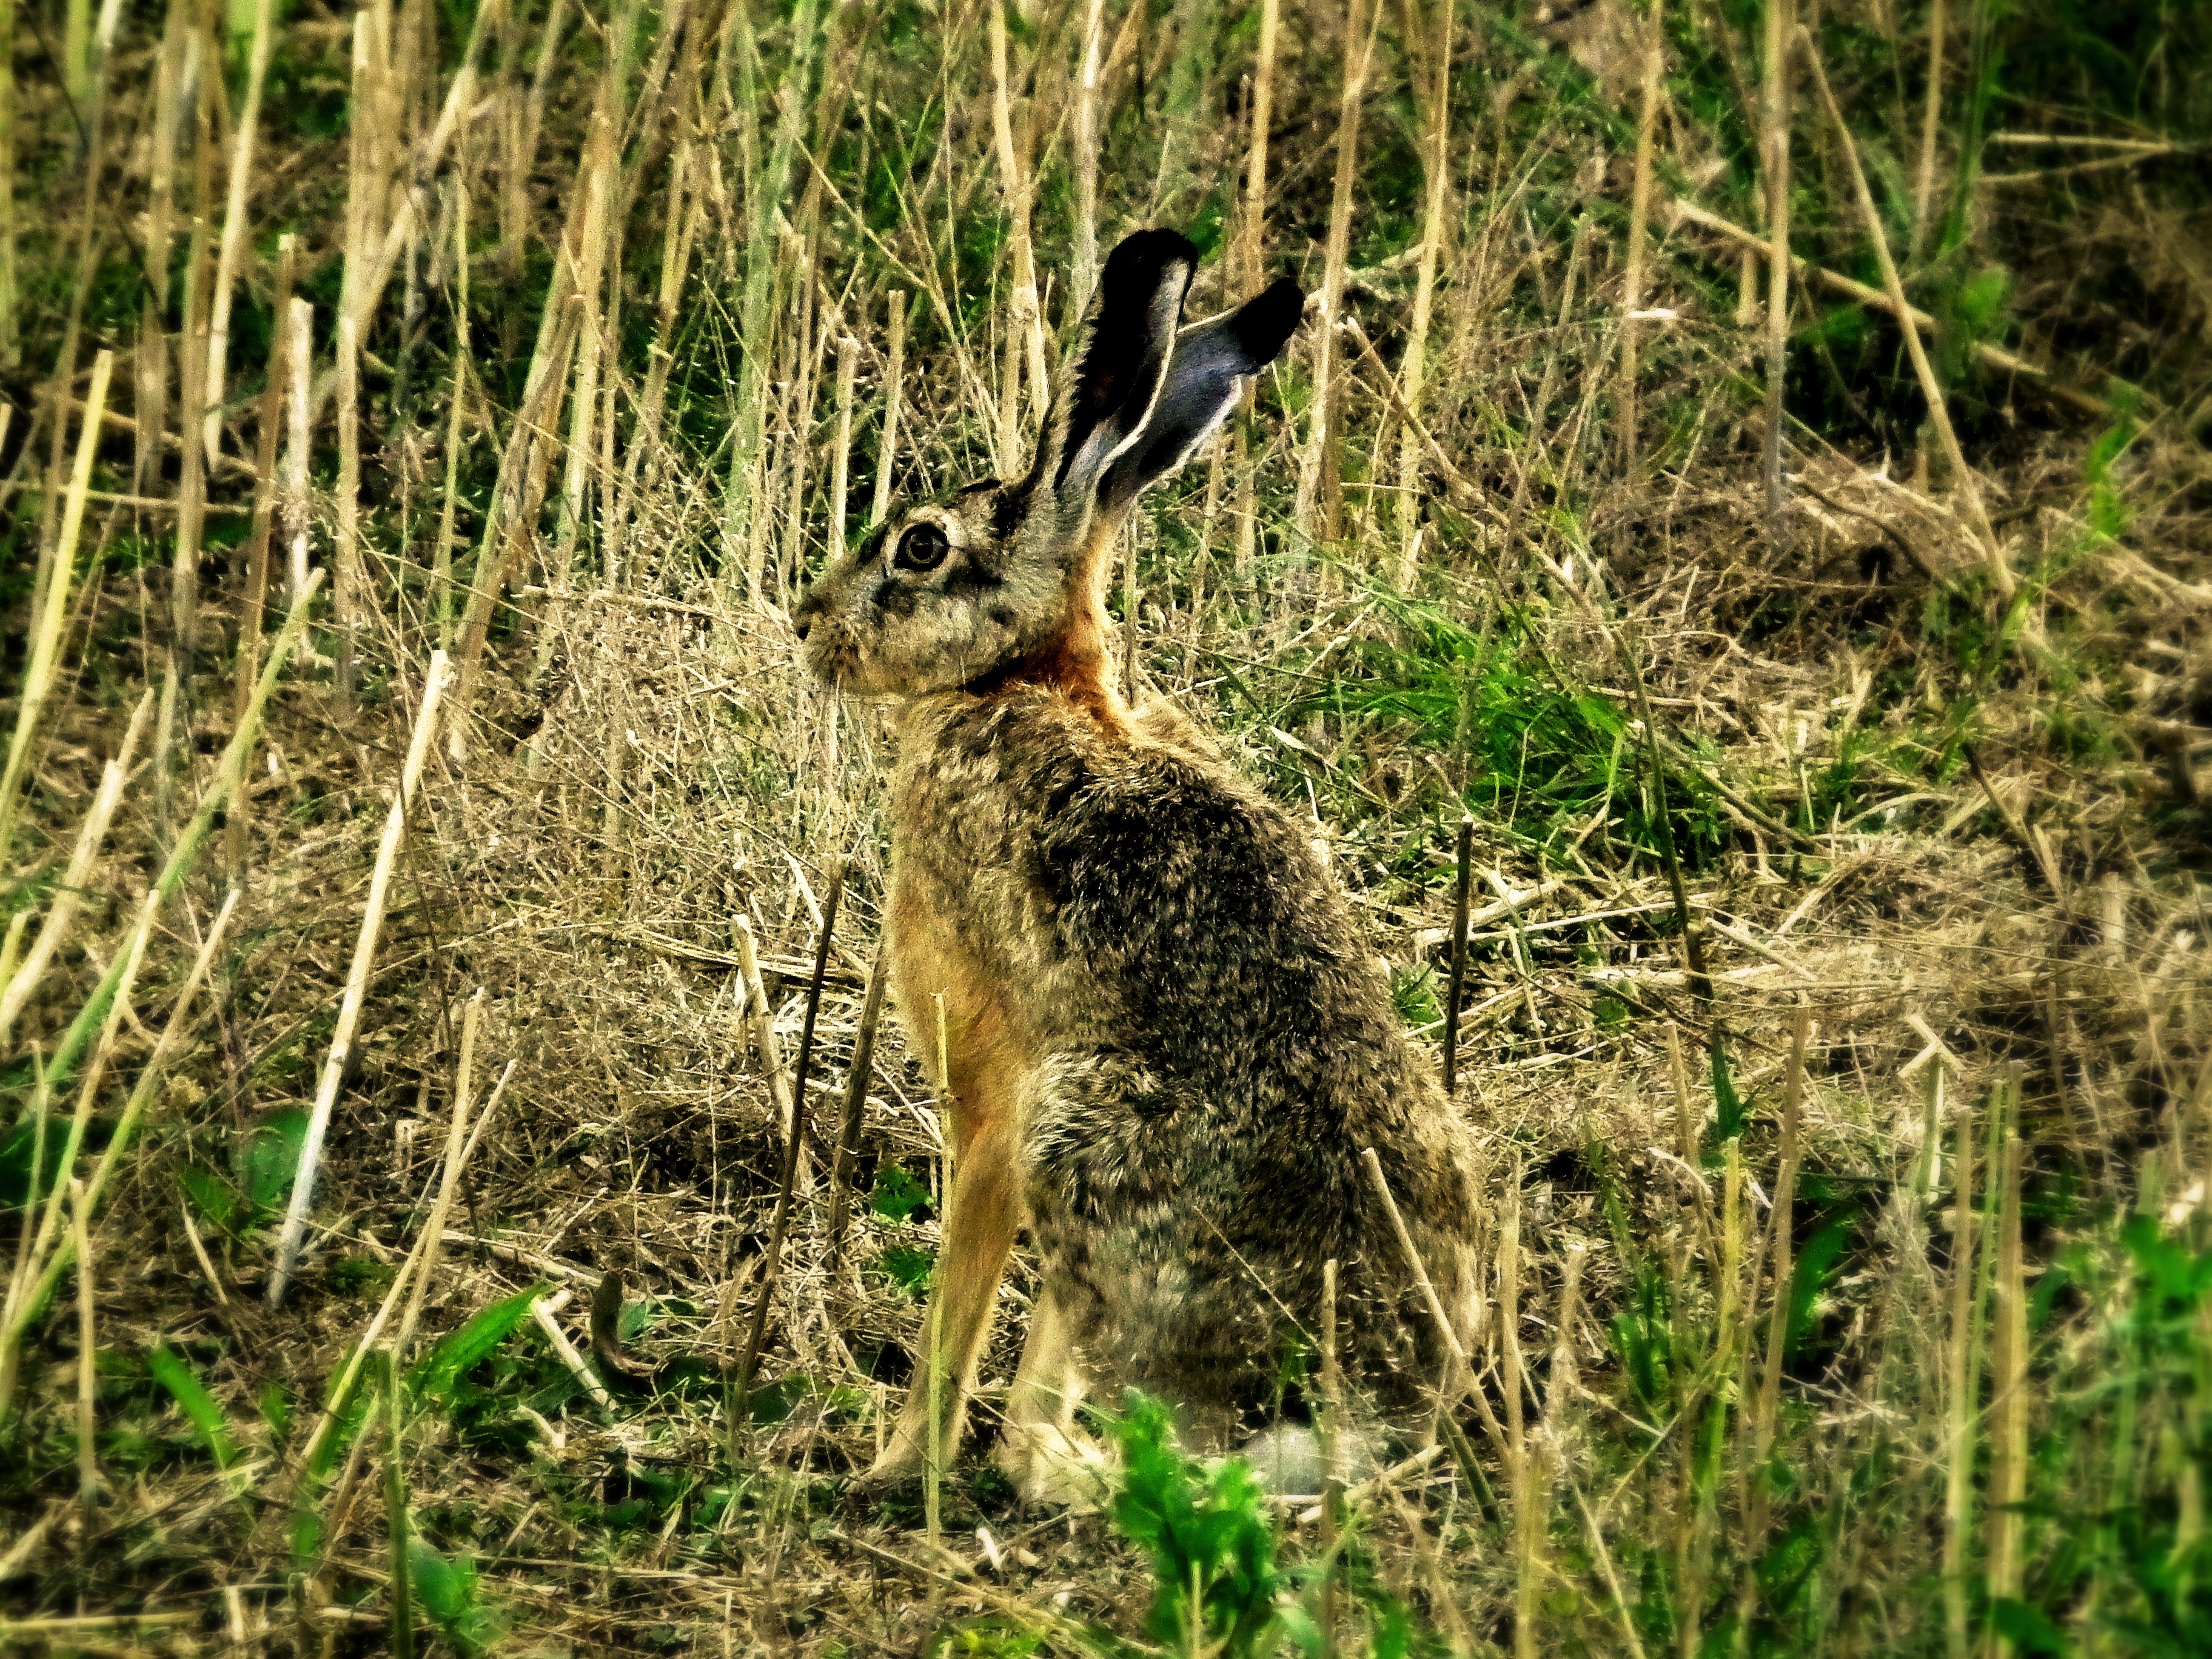
grass, field, prairie, wildlife, wild, mammal, fauna, hare, ears, vertebrate, long eared, white tailed deer, wild hare, rabits and hares